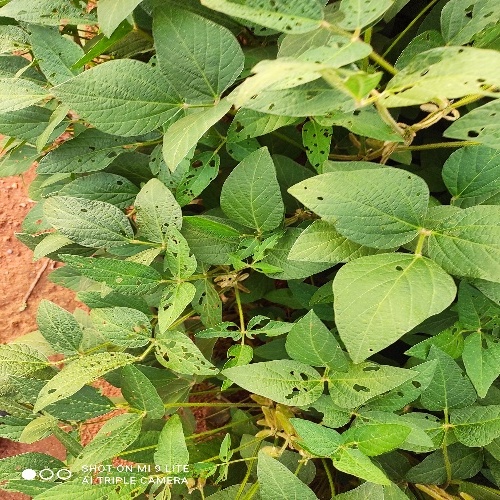
Label: Caterpillar